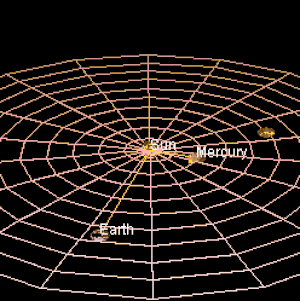
Mercure est la planète la plus proche du Soleil et la moins massive du Système solaire. Son éloignement au Soleil est compris entre 0,31 et 0,47 unité astronomique, ce qui correspond à une excentricité orbitale de 0,2 — plus de douze fois supérieure à celle de la Terre, et de loin la plus élevée pour une planète du Système solaire. Elle est visible à l'œil nu depuis la Terre avec un diamètre apparent de 4,5 à 13 secondes d'arc, et une magnitude apparente de 5,7 à −2,3 ; son observation est toutefois rendue difficile par son élongation toujours inférieure à 28,3° qui la noie le plus souvent dans l'éclat du soleil. En pratique, cette proximité avec le soleil implique qu'elle ne peut être vue que près de l'horizon occidental après le coucher du soleil ou près de l'horizon oriental avant le lever du soleil, en général au crépuscule.